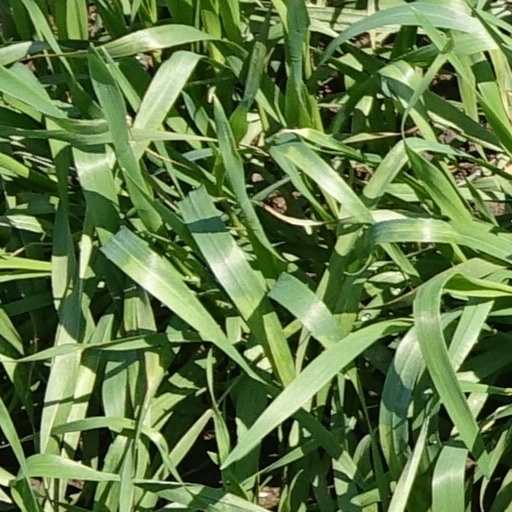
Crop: wheat